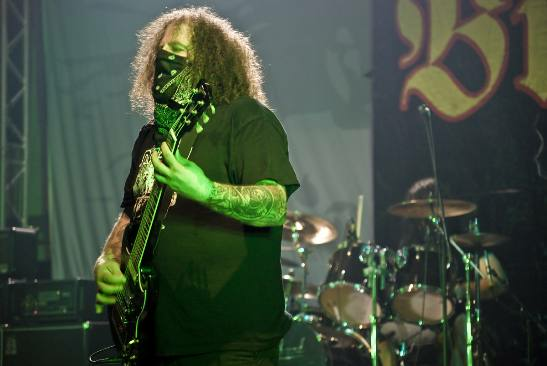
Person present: Yes